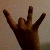
The image shows a hand gesture representing the number 8 in Indian Sign Language.